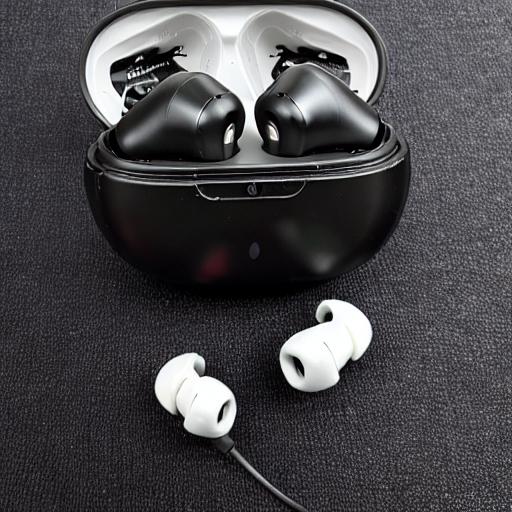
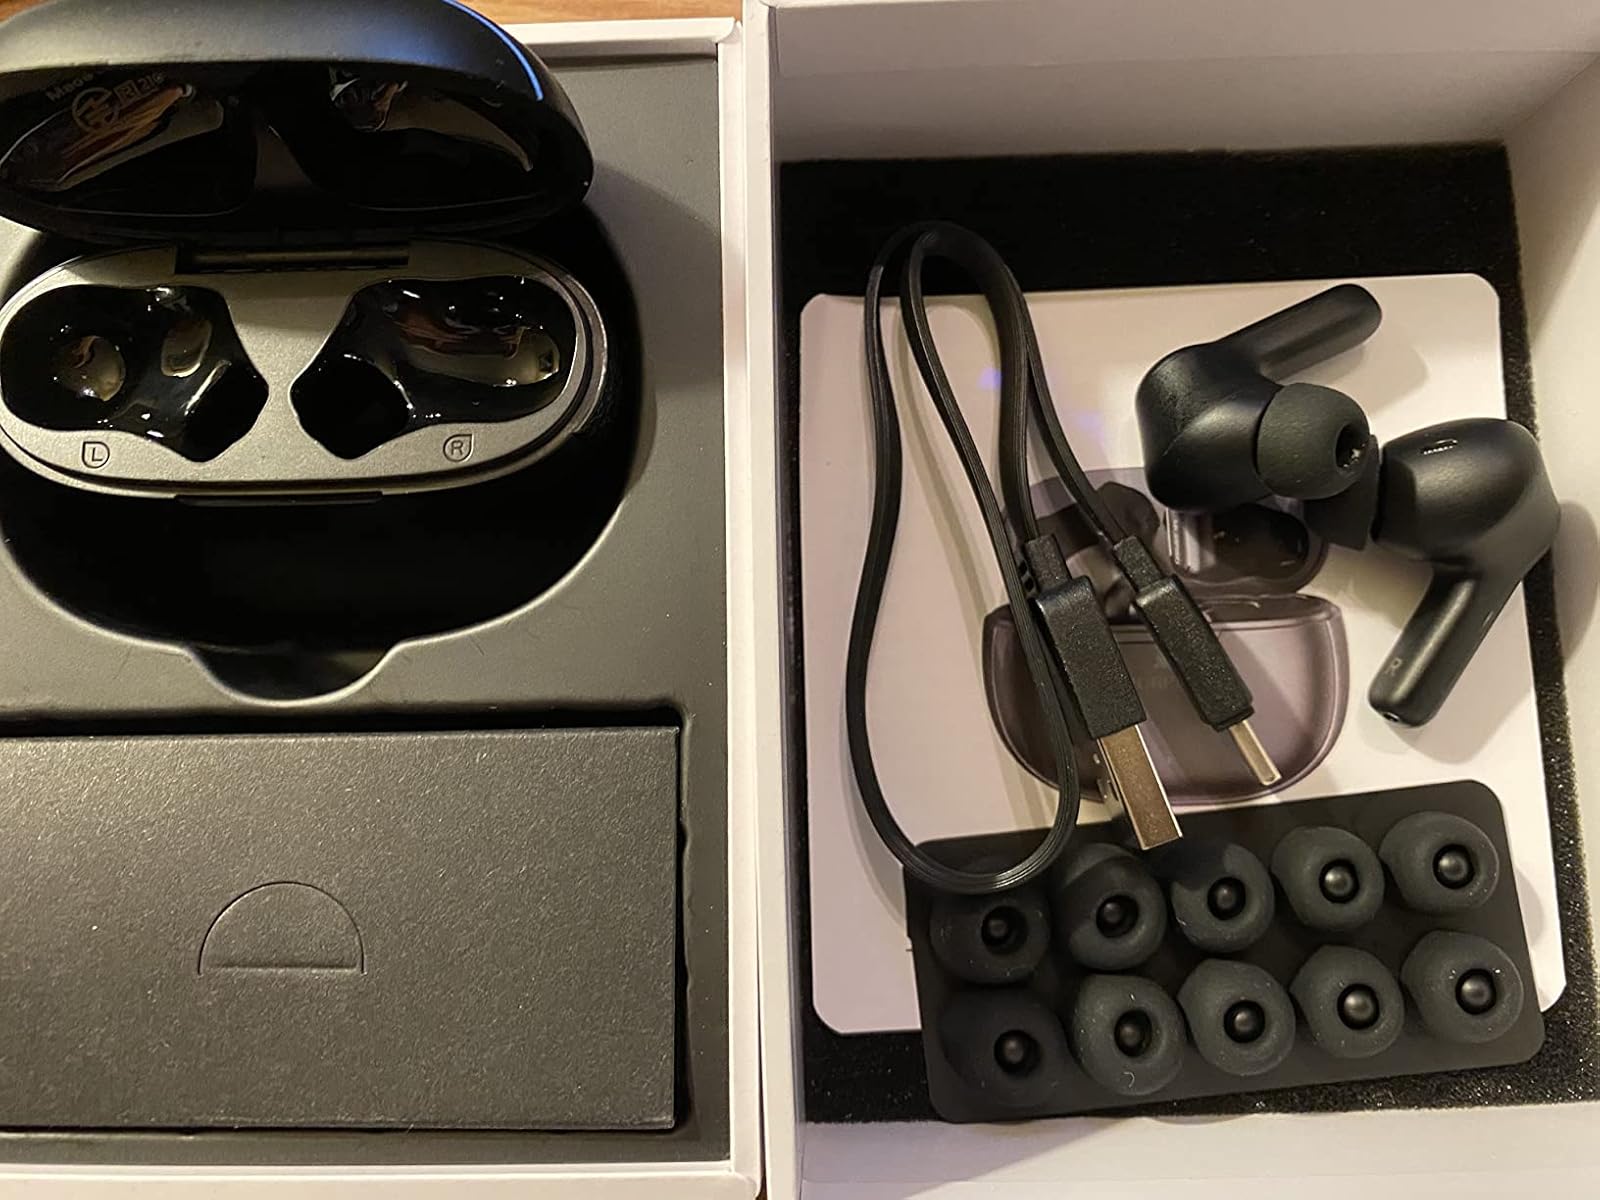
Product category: earbuds
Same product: no